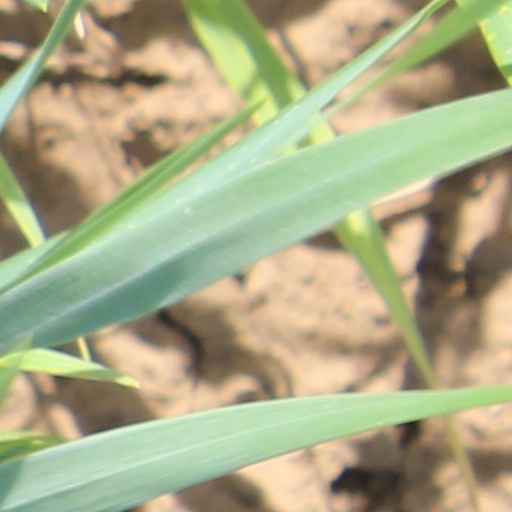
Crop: wheat